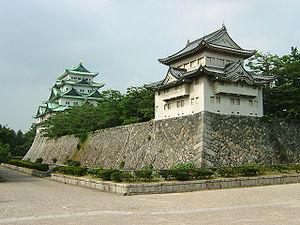
Le domaine d'Owari était un domaine japonais de l'époque d'Edo. Situé dans ce qui est aujourd'hui la partie ouest de la préfecture d'Aichi, il englobait des parties des provinces d'Owari, de Mino, et de Shinano. Sa capitale se trouvait au château de Nagoya. À son apogée, il était évalué à 619 500 koku et était la plus grande possession du clan Tokugawa, hormis les terres du shogunat. Le daimyo d'Owari venait de la branche Owari, la première des trois branches du clan principal. Le domaine était également appelé « domaine de Nagoya ».